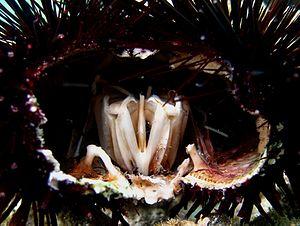
L'appareil masticateur (""Lanterne d'Aristote"") d'un oursin vu en coupe latérale, à la Réunion.
La lanterne d'Aristote est le nom donné par les biologistes à l'appareil masticateur des oursins.